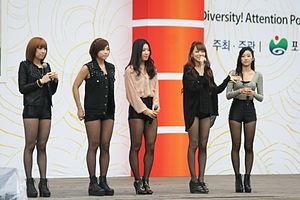
Brave Girls est un girl group sud-coréen formé par le producteur Brave Brothers de Brave Entertainment en 2011.